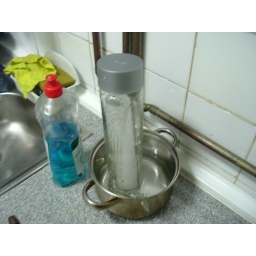
someone tried to freeze water in a glass cylinder